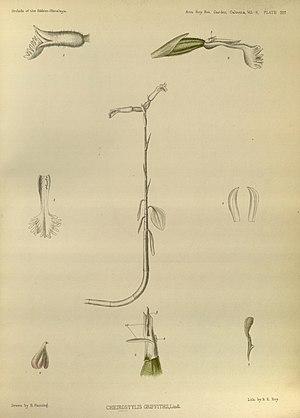
Cheirostylis est un genre de plantes de la famille des Orchidées.